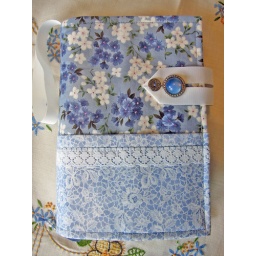
My latest bookcover, so pretty in blue flowers and lace!